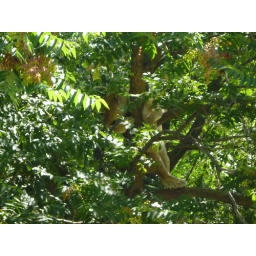
lion in a tree